Pentecost

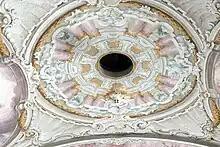
Holy Ghost hole, Saints Peter and Paul Church in Söll

The celebrations may depict symbols of the Holy Spirit, such as the dove or flames, symbols of the church such as Noah's Ark and the Pomegranate, or especially within Protestant churches of Reformed and Evangelical traditions, words rather than images naming for example, the gifts and Fruits of the Spirit. Red flowers at the altar/preaching area, and red flowering plants such as geraniums around the church are also typical decorations for Pentecost masses/services.